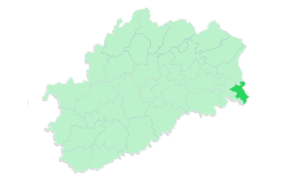
Héricourt est une commune française située dans le département de la Haute-Saône en région Bourgogne-Franche-Comté. Elle fait partie de la région culturelle et historique de Franche-Comté.
Le canton de Héricourt-Est est un ancien canton français situé dans le département de la Haute-Saône et la région Franche-Comté.